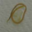
Label: worm